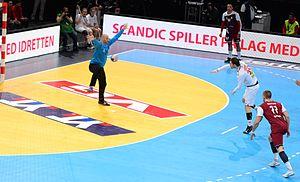
Danijel Saric et André Lindboe , le 10 janvier 2016 lors du match Norège / Qatar durant la Golden League à l'AccordHotel Arena (Paris).